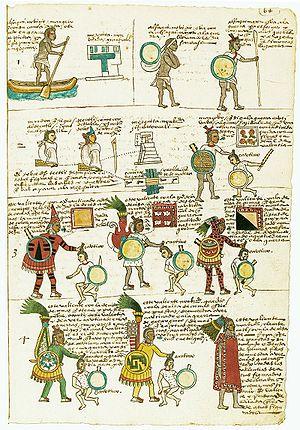
La société aztèque précolombienne a été développée, sur le modèle d'autres sociétés mésoaméricaines, par les Aztèques de la vallée de Mexico, lors des siècles précédant la conquête du Mexique par les conquistadors espagnols.
L'armée aztèque était l'armée du peuple aztèque, qui, après sa triple alliance avec les « altepeme » de Texcoco et Tlacopan, a imposé la plus importante politique d'expansionnisme militaire qu'ait connu la Mésoamérique, au point de former ainsi le plus vaste empire de l'époque postclassique.
"Les ichcahuipilli étaient des vêtements de protection d'origine aztèque. C'était de courtes vestes sans manches. Ils étaient en coton, et rembourrés de ""coton"" brut. Des exemplaires auraient aussi été réalisés en fibre de cactus.
Les Aztèques, ou Mexicas, étaient un peuple amérindien du groupe nahua, c'est-à-dire de langue nahuatl.